Blubberella

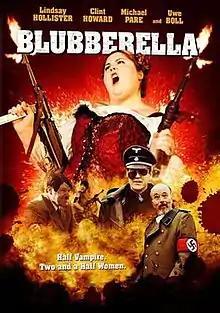
DVD cover

Blubberella is a 2011 German exploitation comedy film written and directed by Uwe Boll.